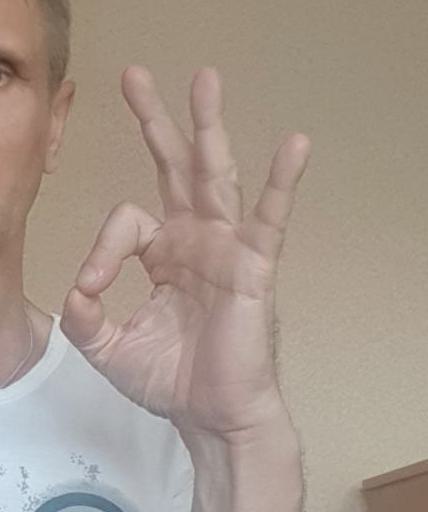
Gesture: ok